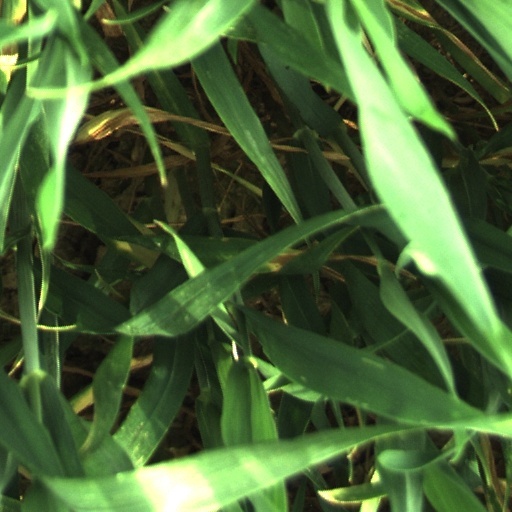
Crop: wheat